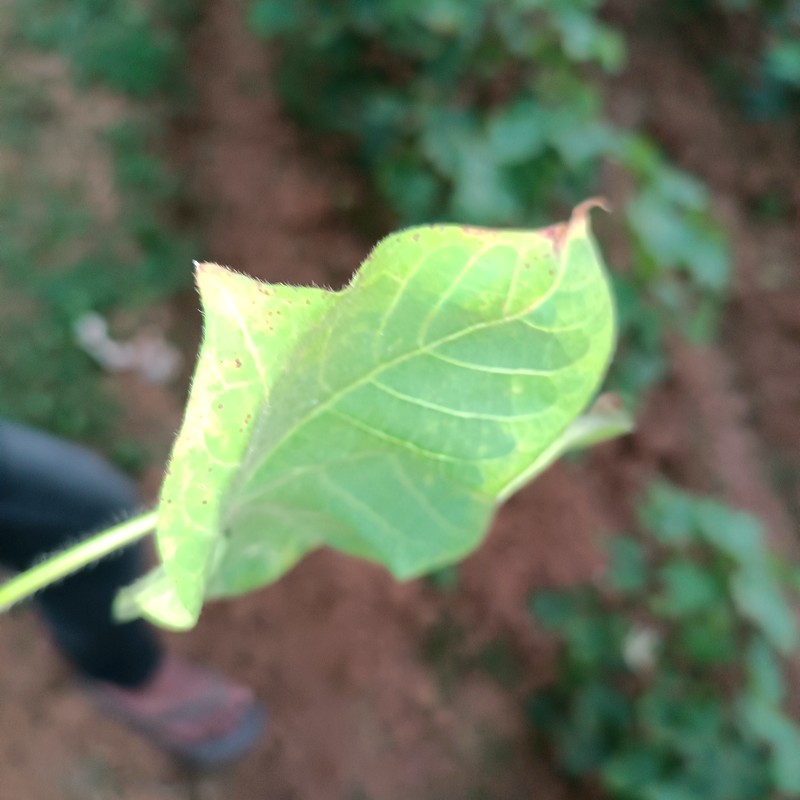
Label: Leaf Hopper Jassids